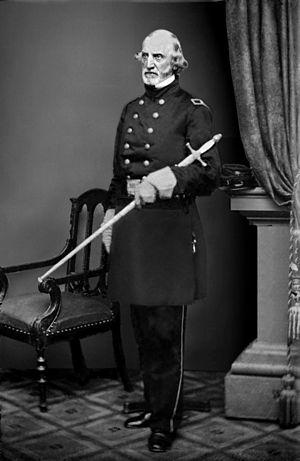
Daniel P. Tyler IV est un fabricant d'acier, président de société de chemin de fer, et l'un des premiers généraux de l'armée de l'Union de la guerre de Sécession.